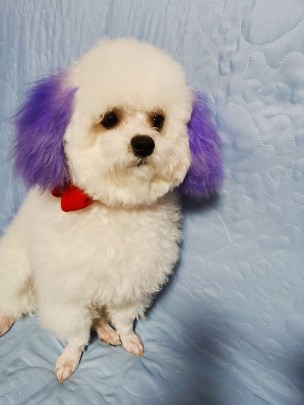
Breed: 3083-n000117-Bichon_Frise